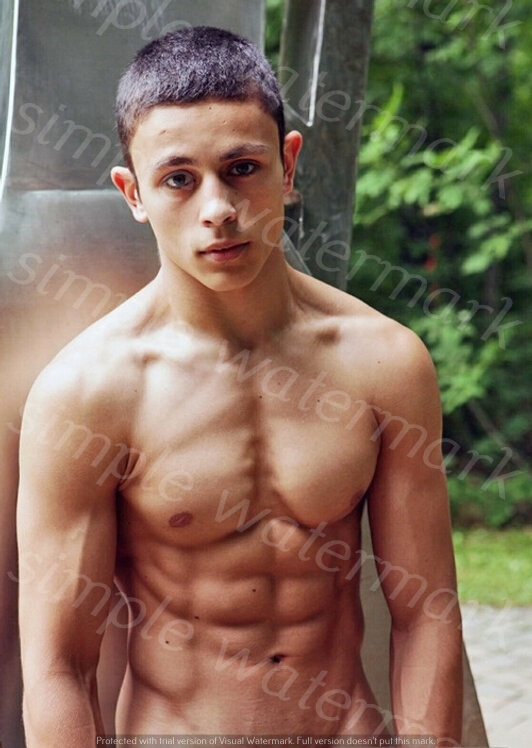
Label: Watermark